Catalin

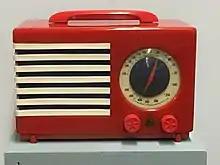
Emerson Model 400-3 "Patriot" (1940) radio, made of Catalin

Catalin was also used to make radios. In a labor-intensive process, liquid resin was cast and cured with heat, and then polished by hand into Art Deco designs. Notable designers of Catalin radios included Norman Bel Geddes and Walter Dorwin Teague. The bright colors of Catalin radios were meant to convey optimism during the Great Depression.